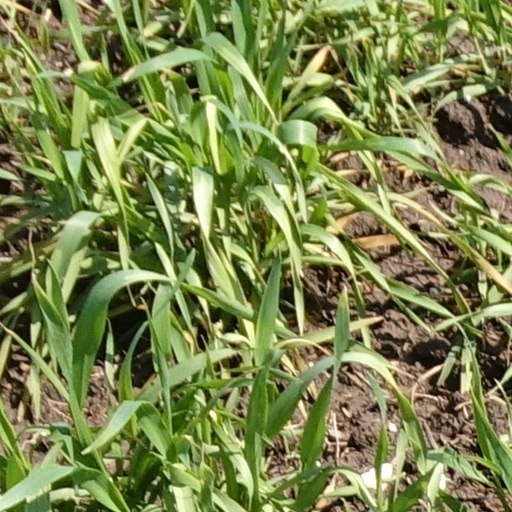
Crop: wheat